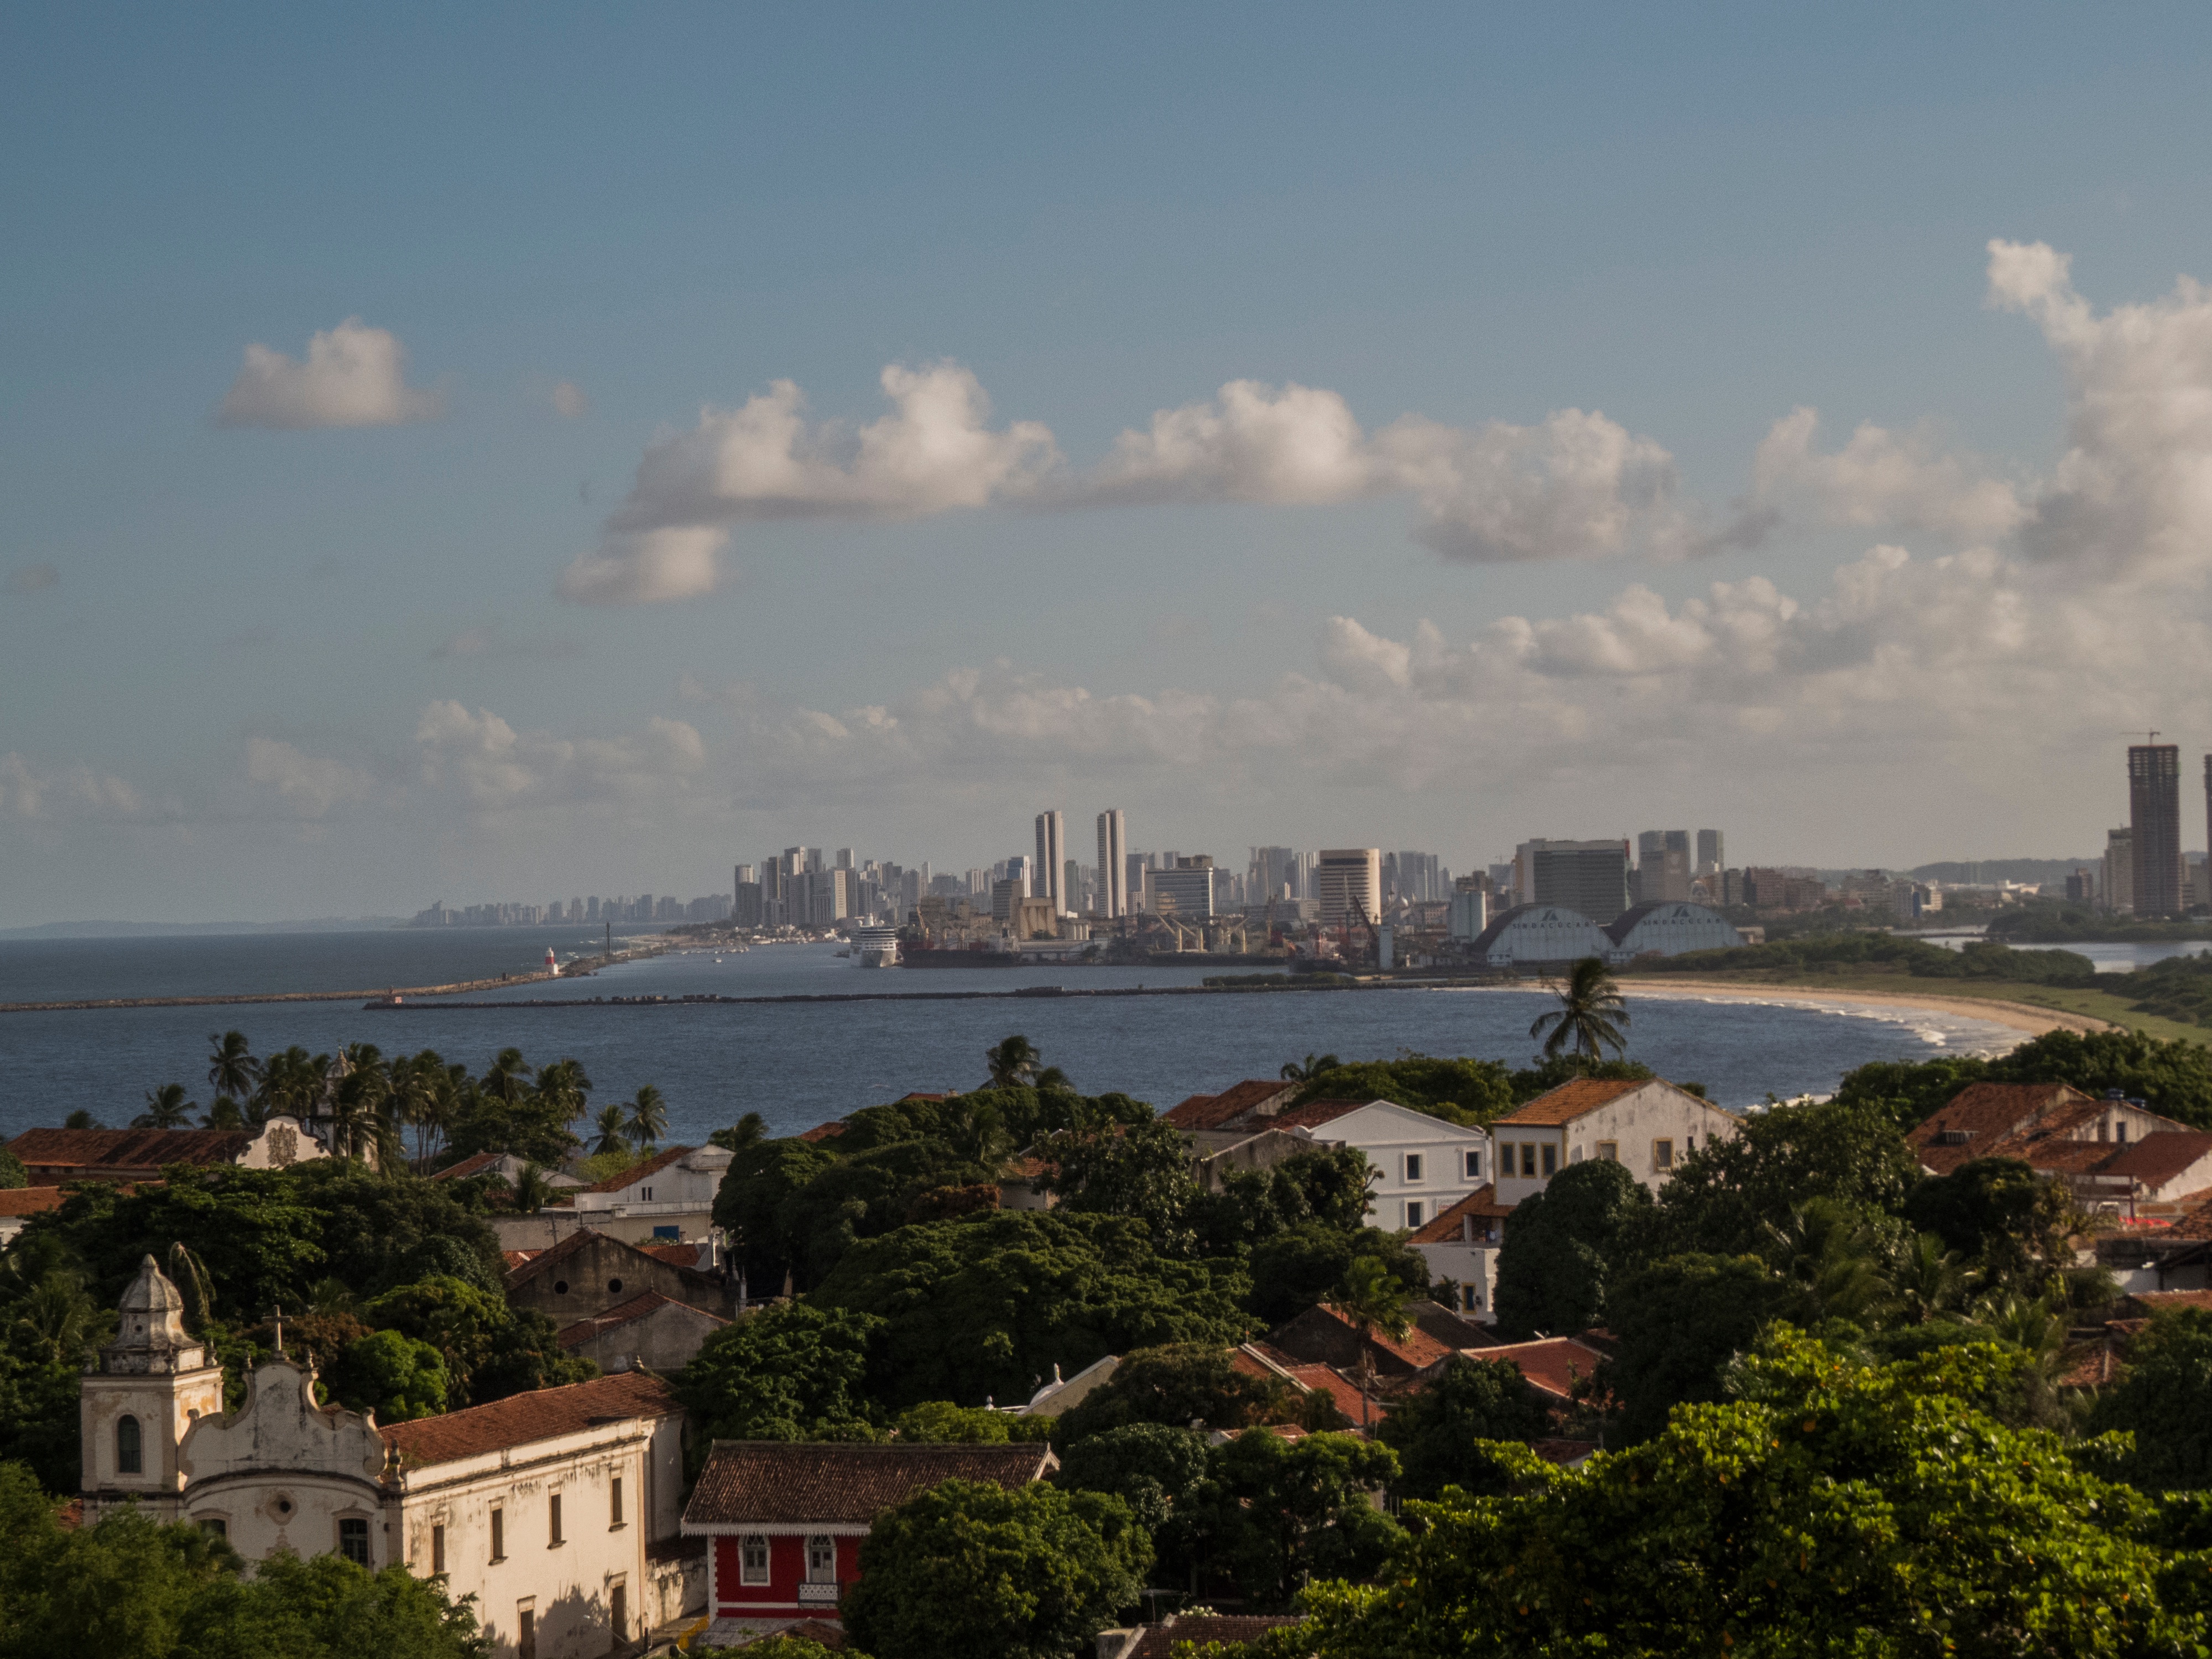
sea, coast, horizon, skyline, town, city, cityscape, panorama, vacation, dusk, tower, bay, landmark, human settlement